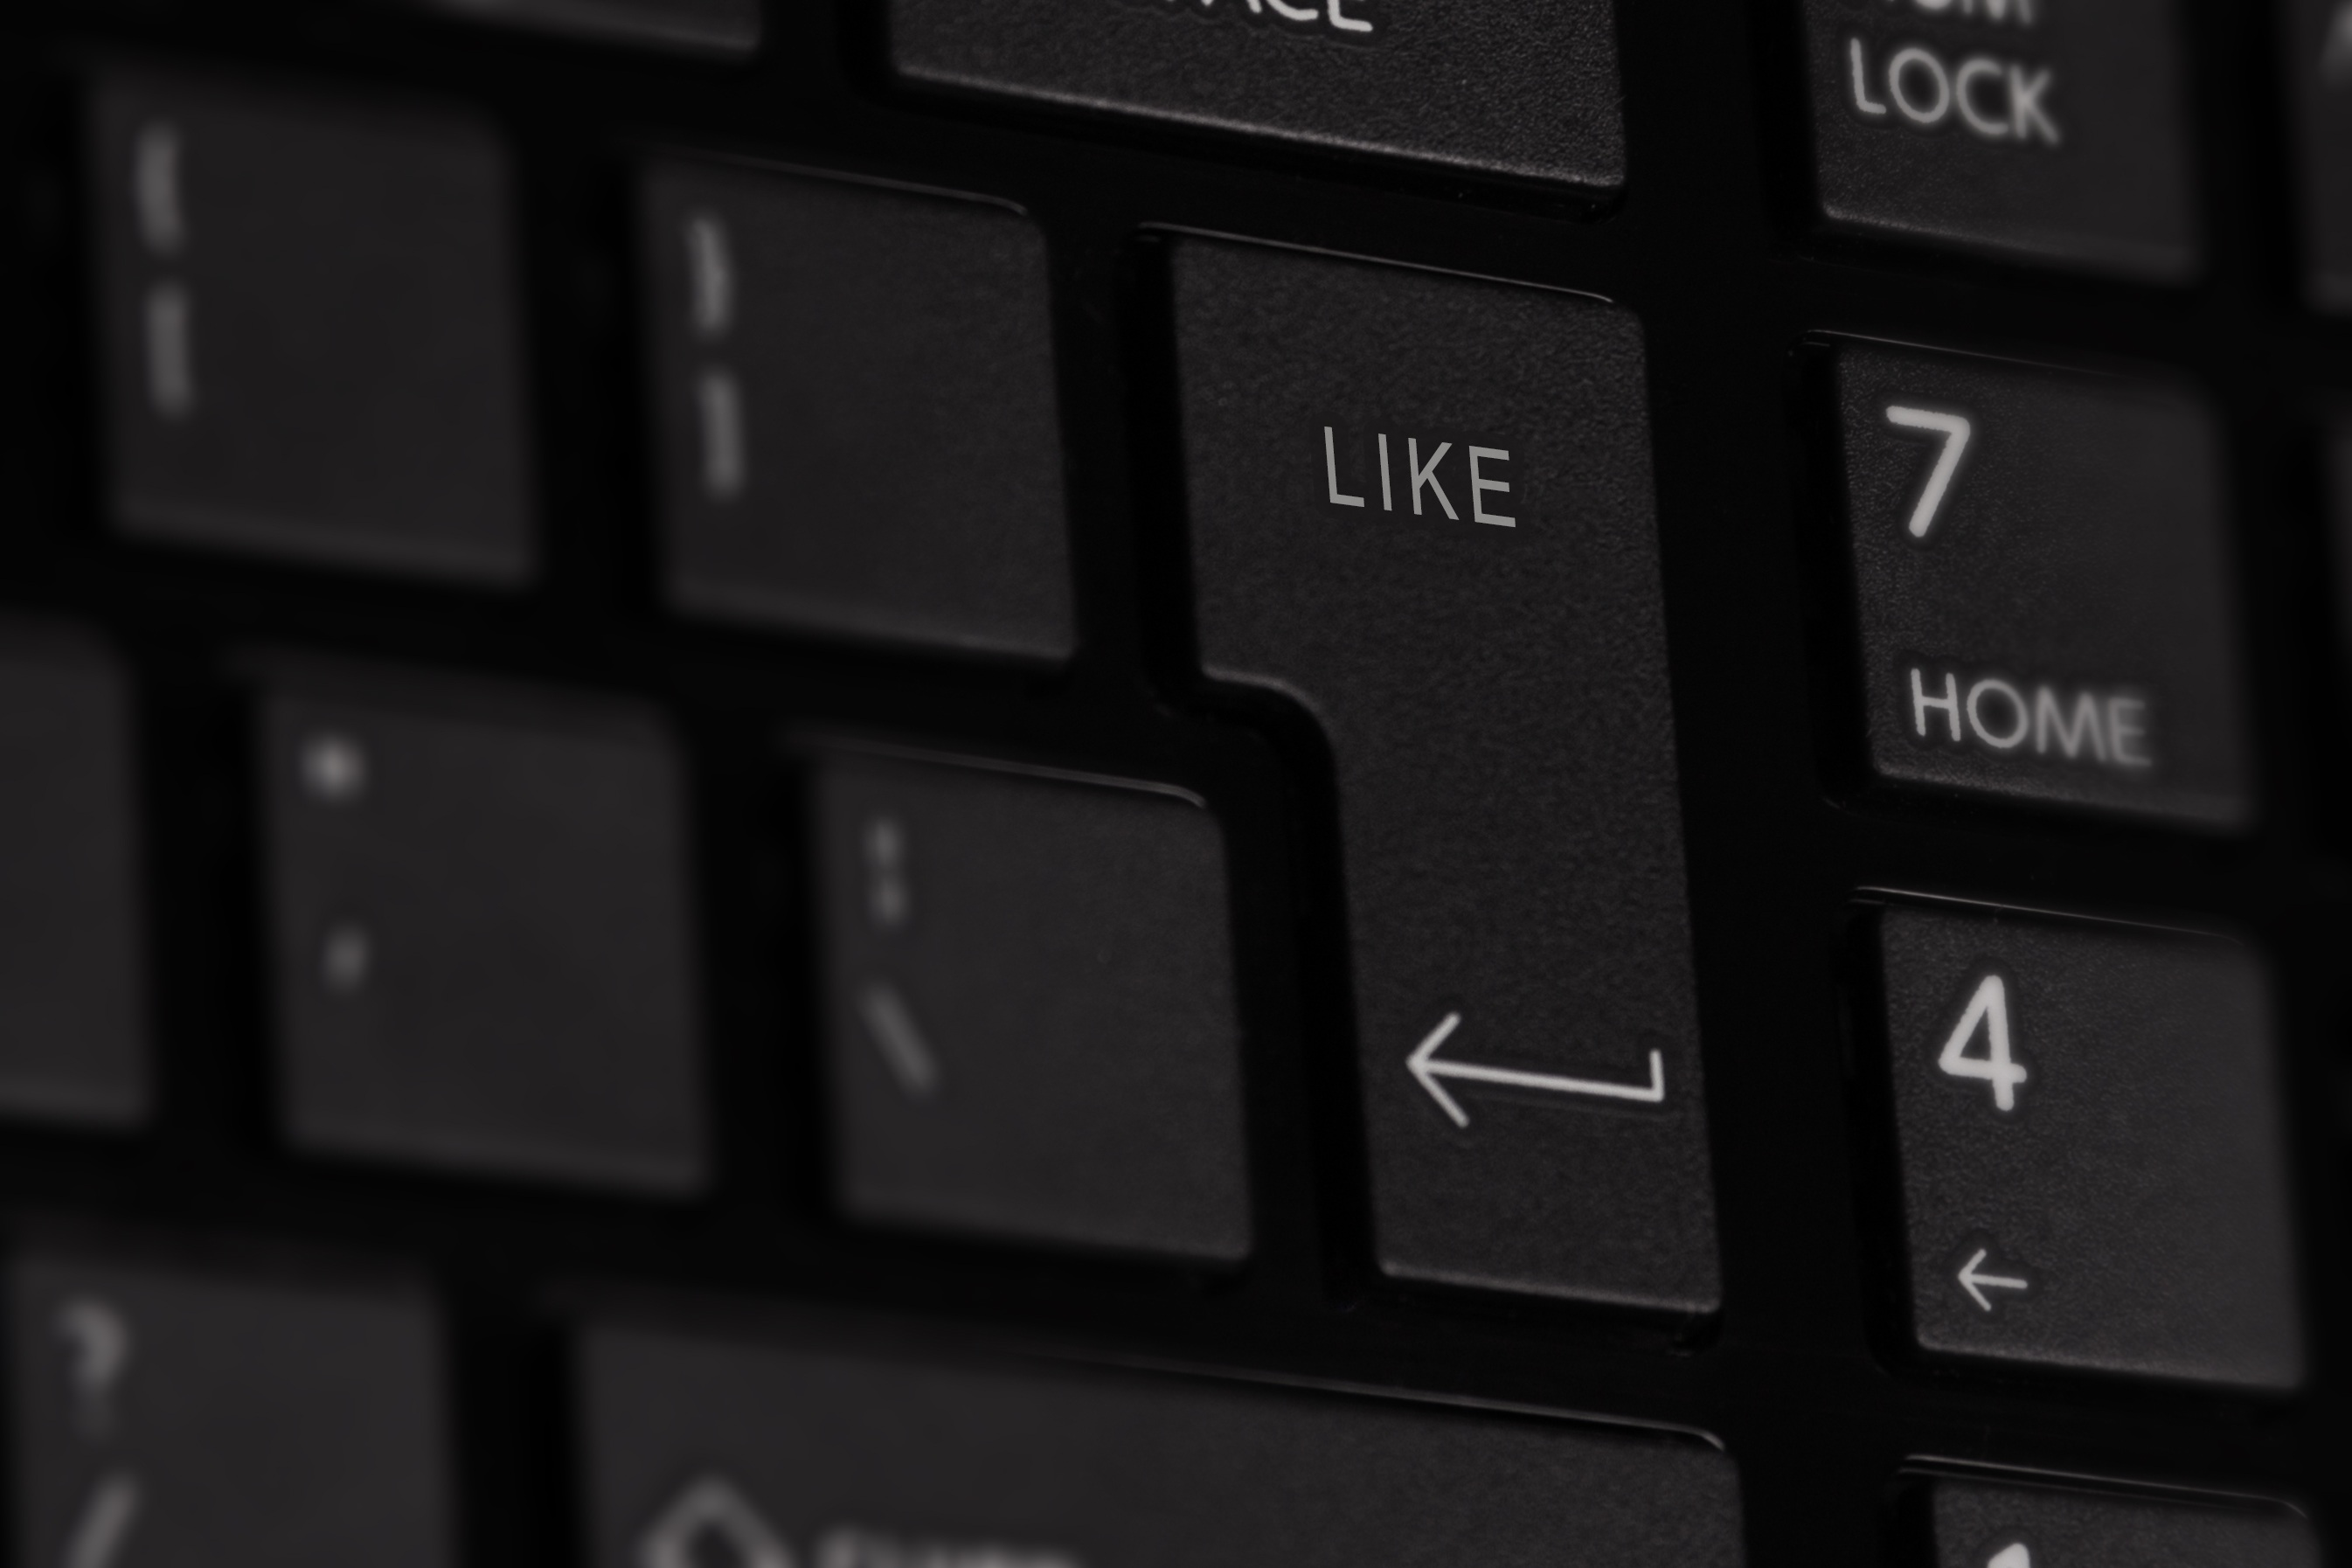
computer, keyboard, technology, number, social, internet, key, communication, black, monochrome, button, social media, font, fun, eye, digital, like, control, information, input, multimedia, data, online, entering, computer keyboard, accept, given, numeric keypad, electronic device, computer hardware, musical keyboard, computer component, electronic keyboard